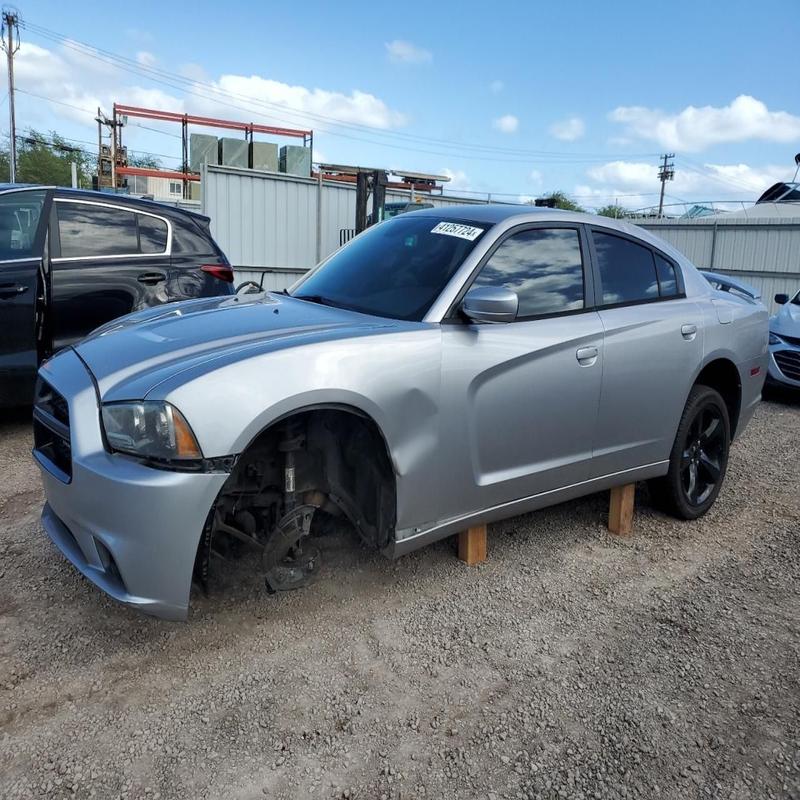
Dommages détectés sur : aile avant gauche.
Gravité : mineur